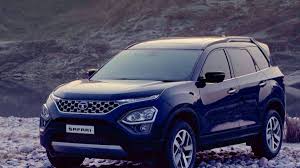
Label: noambulance